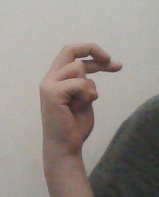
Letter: zay